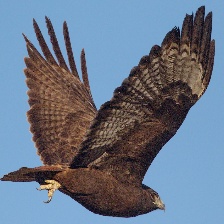
Species: RED TAILED HAWK
Scientific name: BUTEO JAMAICENSIS